List of Olympic venues in diving

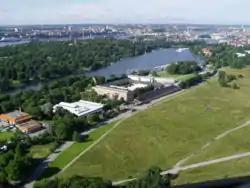
Djurgårdsbrunnsviken hosted the diving events for the 1912 Summer Olympics in Stockholm.

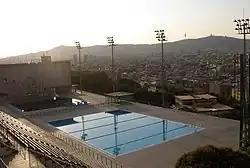
Piscina Municipal de Montjuïc hosted the diving events for the 1992 Summer Olympics in Barcelona.

For the Summer Olympics, there are 25 venues that have been or will be used for diving.